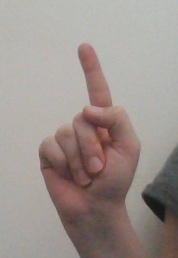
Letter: bb